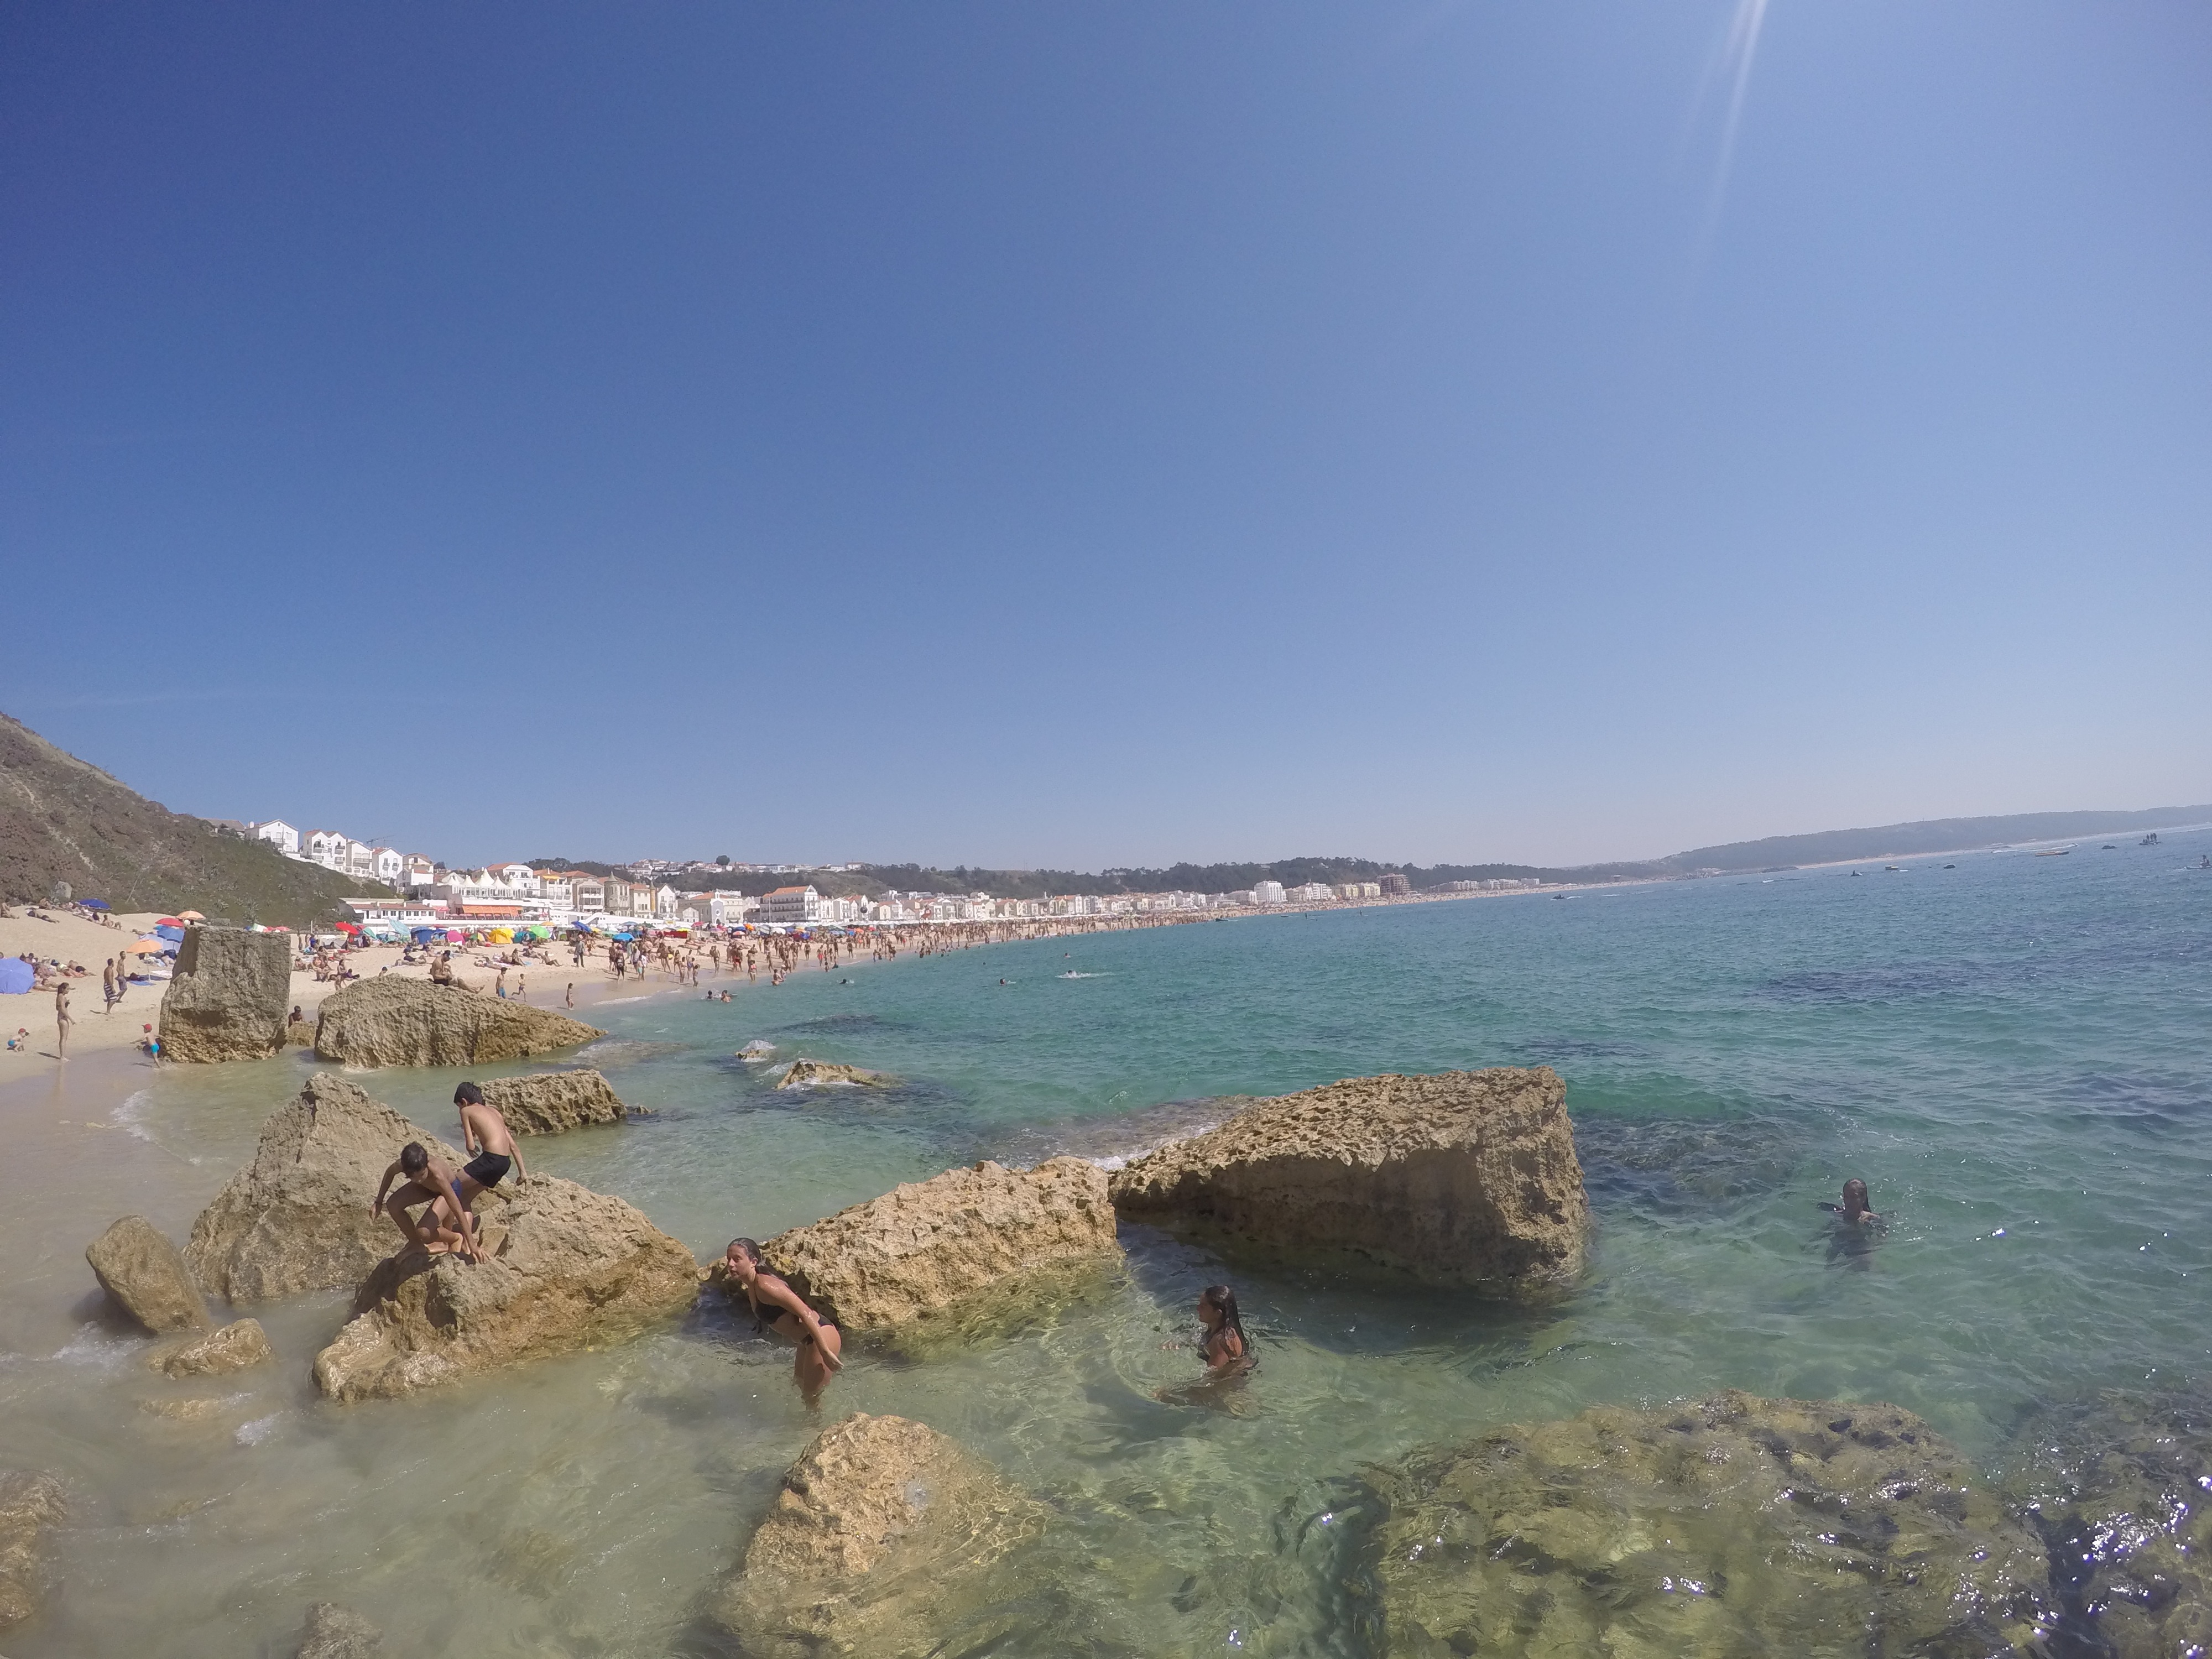
beach, sea, coast, ocean, shore, wave, vacation, cliff, cove, bay, terrain, body of water, cape